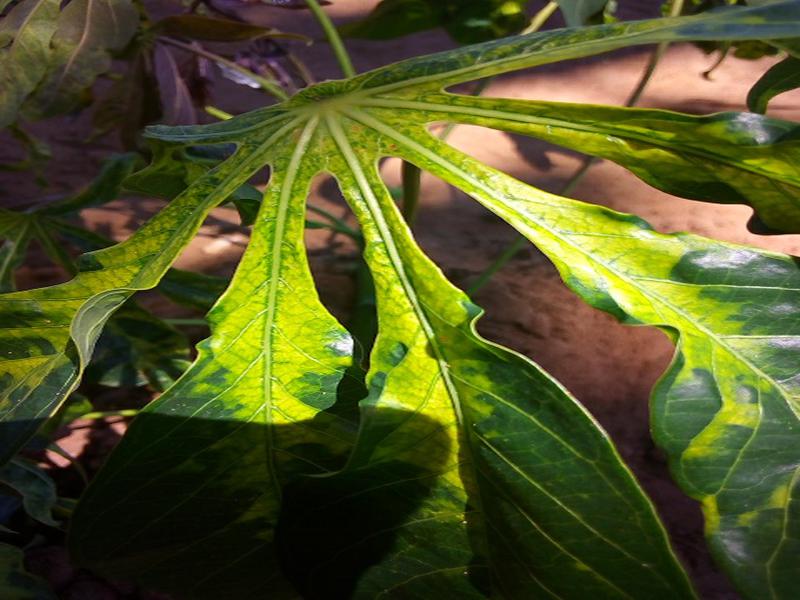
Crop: cassava
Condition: mosaic_disease